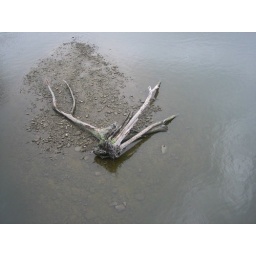
A dead tree washed up on a mound of rock in the middle of the Mississippi River.